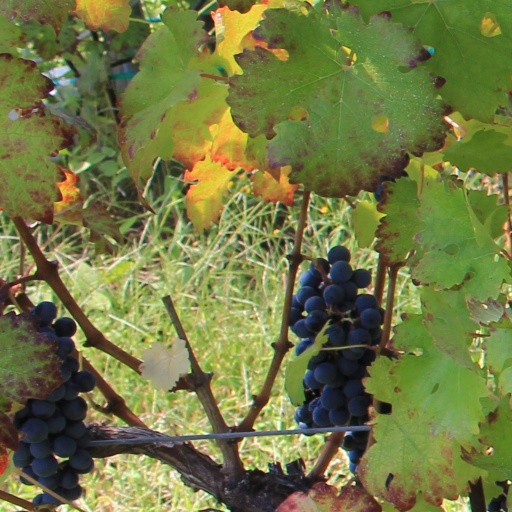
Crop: grape